Going My Way

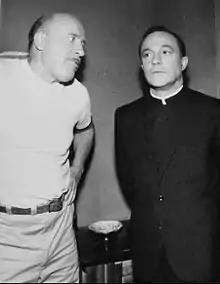
Fred Clark (in a guest role) and Gene Kelly (as Father O'Malley) in an episode of the TV adaptation

Risë Stevens, whose character is seen onscreen performing the lead role in a Metropolitan Opera (the Met) production of "Carmen", was an actual performer with the Met when the film was made. A few years later she would earn enormous personal triumph as the Met's Carmen in the famous Tyrone Guthrie production of 1951, becoming the leading Carmen of her generation.